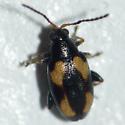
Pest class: striped_flea_beetle